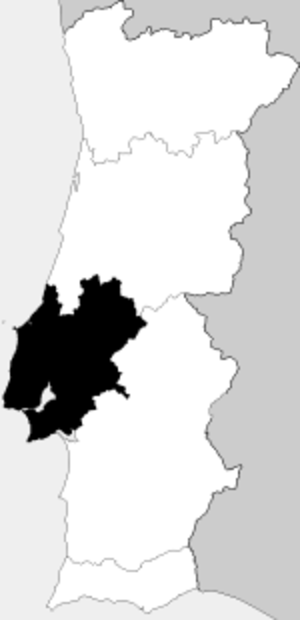
Lisbonne-et-Val-de-Tage est une région portugaise.